Rekha (2023 film)

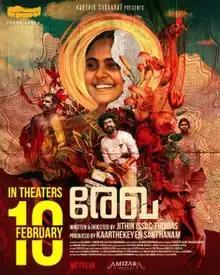
Theatrical release poster

Rekha is a 2023 Indian Malayalam-language thriller drama film. It is written and directed by Jithin Issac Thomas. It features Vincy Aloshious in titular lead role with, Unni Lalu, Premalatha Thayineri, Rajesh Azhikkodan, Prathapan K. S. and Vishnu Govindan in supporting roles. It released on 10 February 2023.Vincy Aloshious won Kerala State Film Award for Best Actress at 54th Kerala State Film Awards